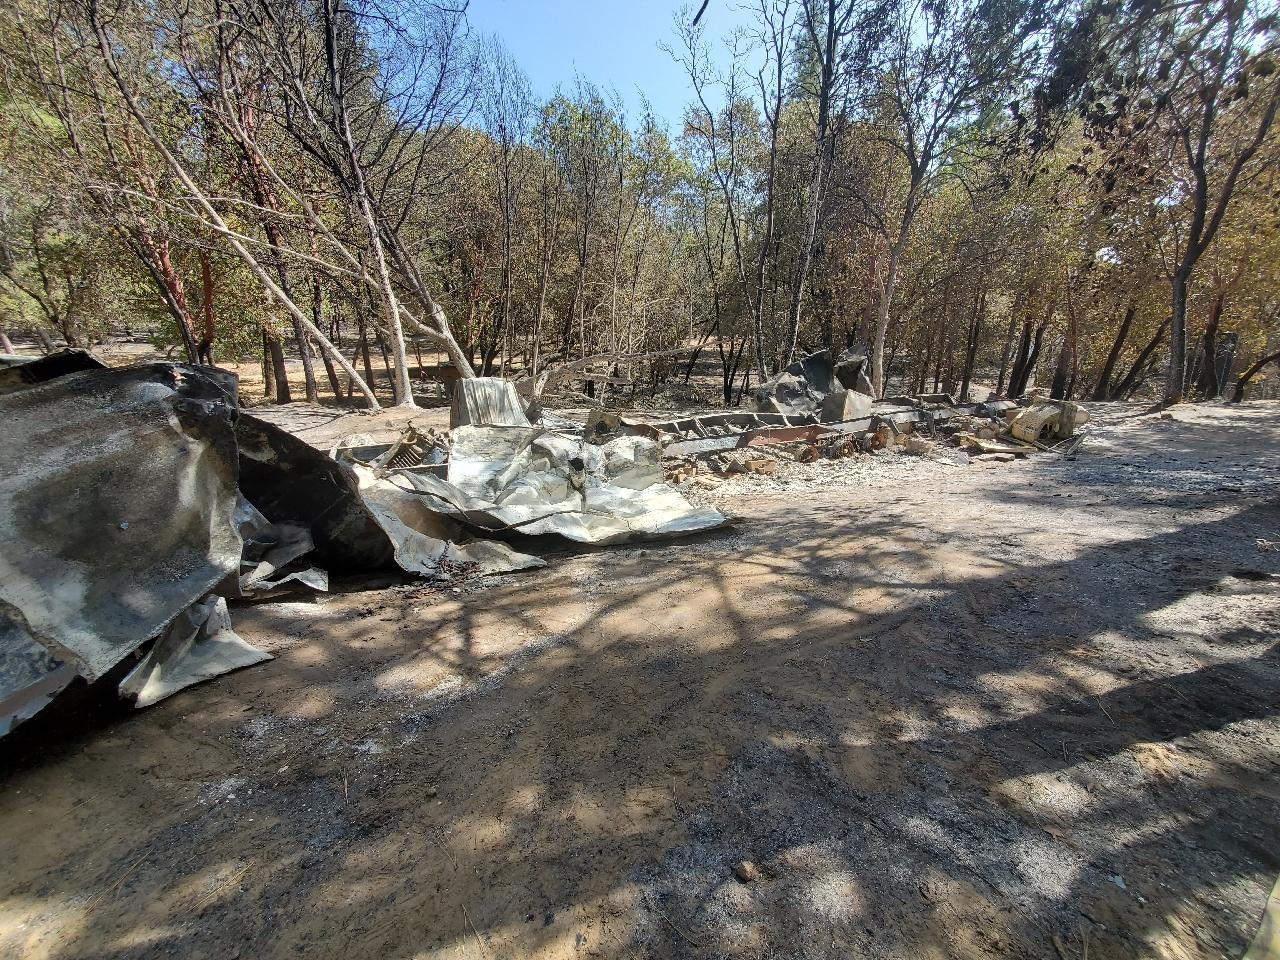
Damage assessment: destroyed